Christ's Church, Tangxi

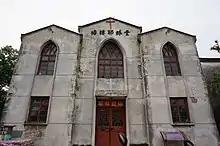
Christ's Church, Tangxi in 2015

Christ's Church, Tangxi is a Protestant church located in Tangxi, Hangzhou, Zhejiang, China.